List of birds of China

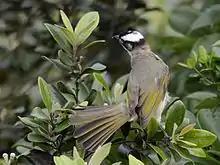
Light-vented bulbul

Bulbuls are medium-sized songbirds. Some are colorful with yellow, red or orange vents, cheeks, throats or supercilia, but most are drab, with uniform olive-brown to black plumage. Some species have distinct crests.